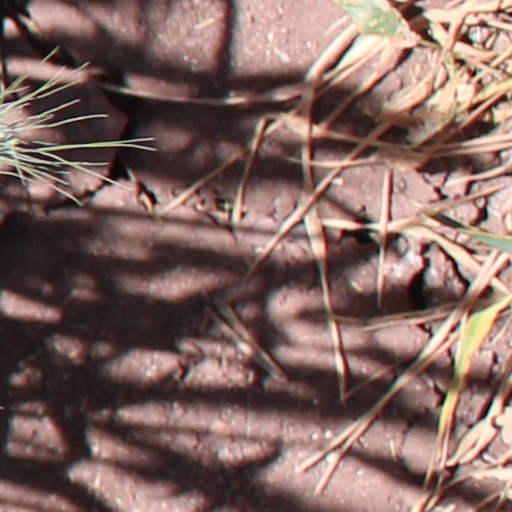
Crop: wheat